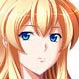
Portrait style: Anime Portrait